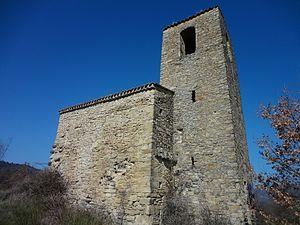
Mirabeau, alias Mirabeau-lez-Digne, est une commune française, située dans le département des Alpes-de-Haute-Provence en région Provence-Alpes-Côte d'Azur.